John II, Count of Rietberg

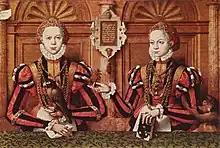
Armgard and Walburgis of Rietberg, detail of a family portrait by Hermann tom Ring

John II was thus the last male ruler of Rietberg from the Werl-Arnsberg-Cuyk family. After his death, his widow acted as regent for his daughters until 1557, when the inheritance was divided: Armgard received Rietberg and Walburgis received the Harlingerland.